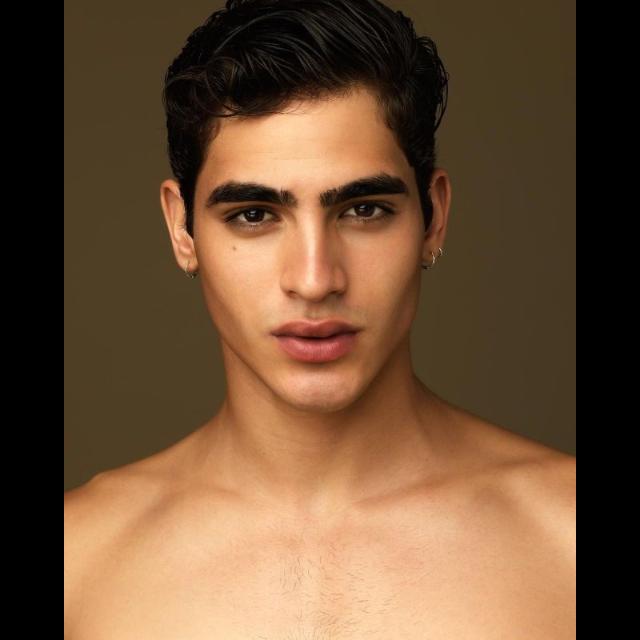
Portrait style: Real Portrait